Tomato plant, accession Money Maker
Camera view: vertical (180 deg); turntable rotation: 150 degrees
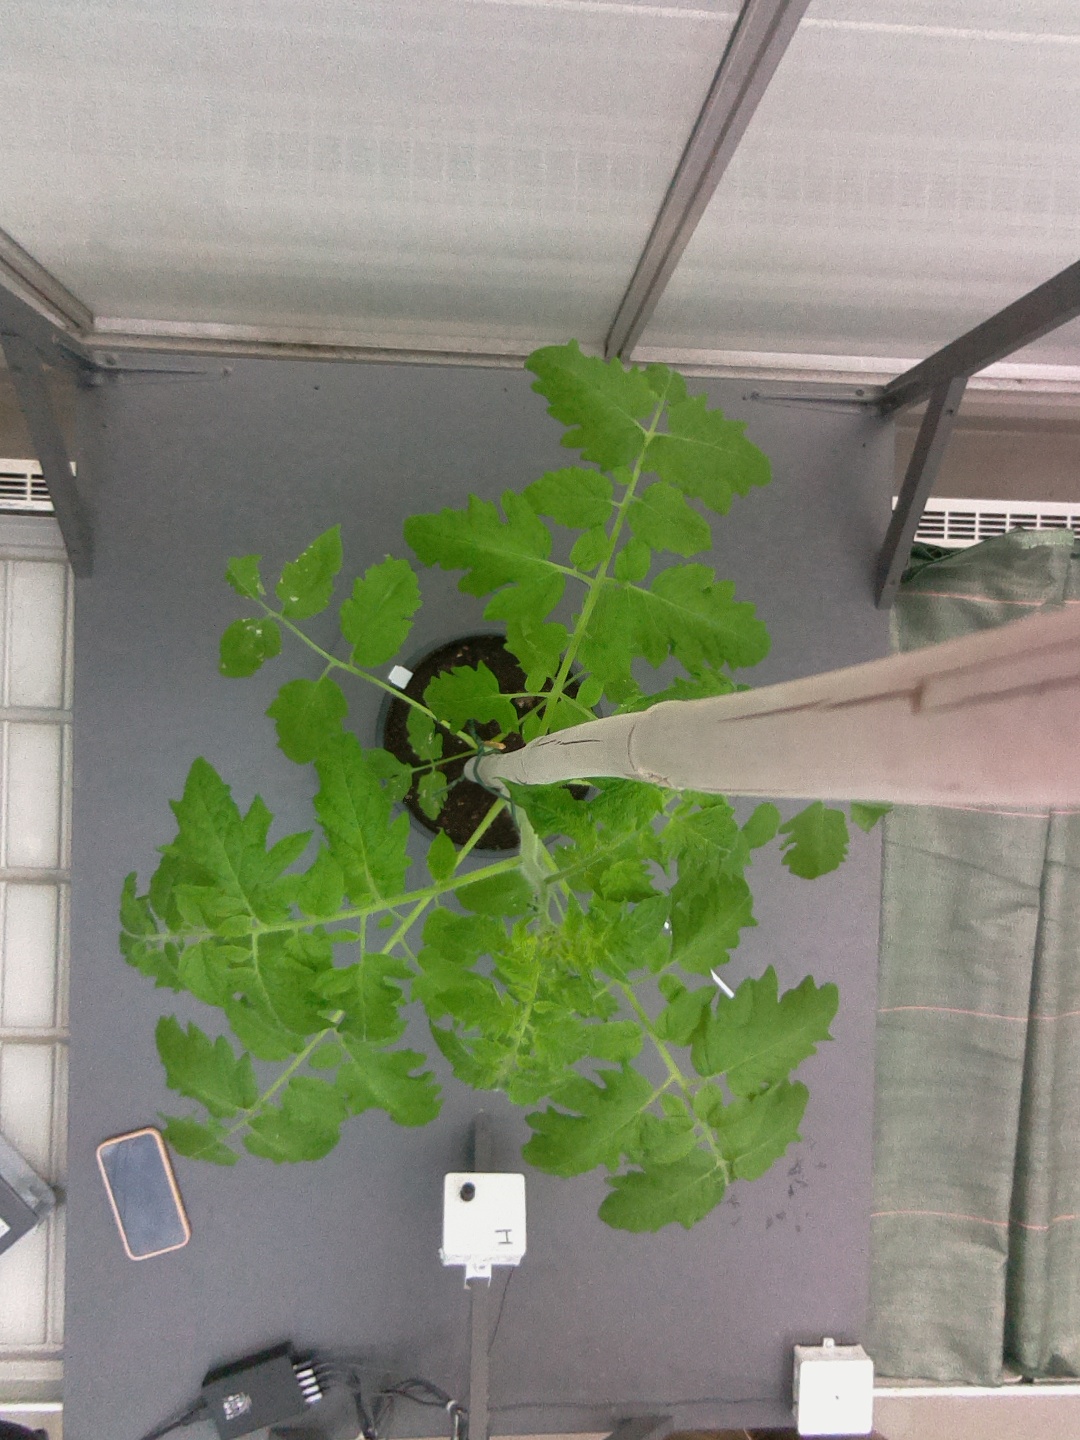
BBCH growth stage 15: 10 of true leaves visible